Ashish Nehra

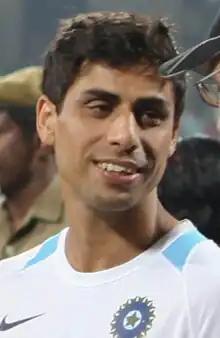
Nehra in 2010

Ashish Nehra (born 29 April 1979) is an Indian cricket coach and former cricketer who played in all formats of the game. Nehra announced his retirement from all forms of cricket in late 2017, with the Twenty20 International match against New Zealand on 1 November 2017 at Feroz Shah Kotla Ground his last appearance. With India, Nehra was a member of the Indian team that was one of the joint-winners of the 2002 ICC Champions Trophy, which the title was also shared with Sri Lanka, and was a member of the team that won the 2011 Cricket World Cup although he didn't play in the final.